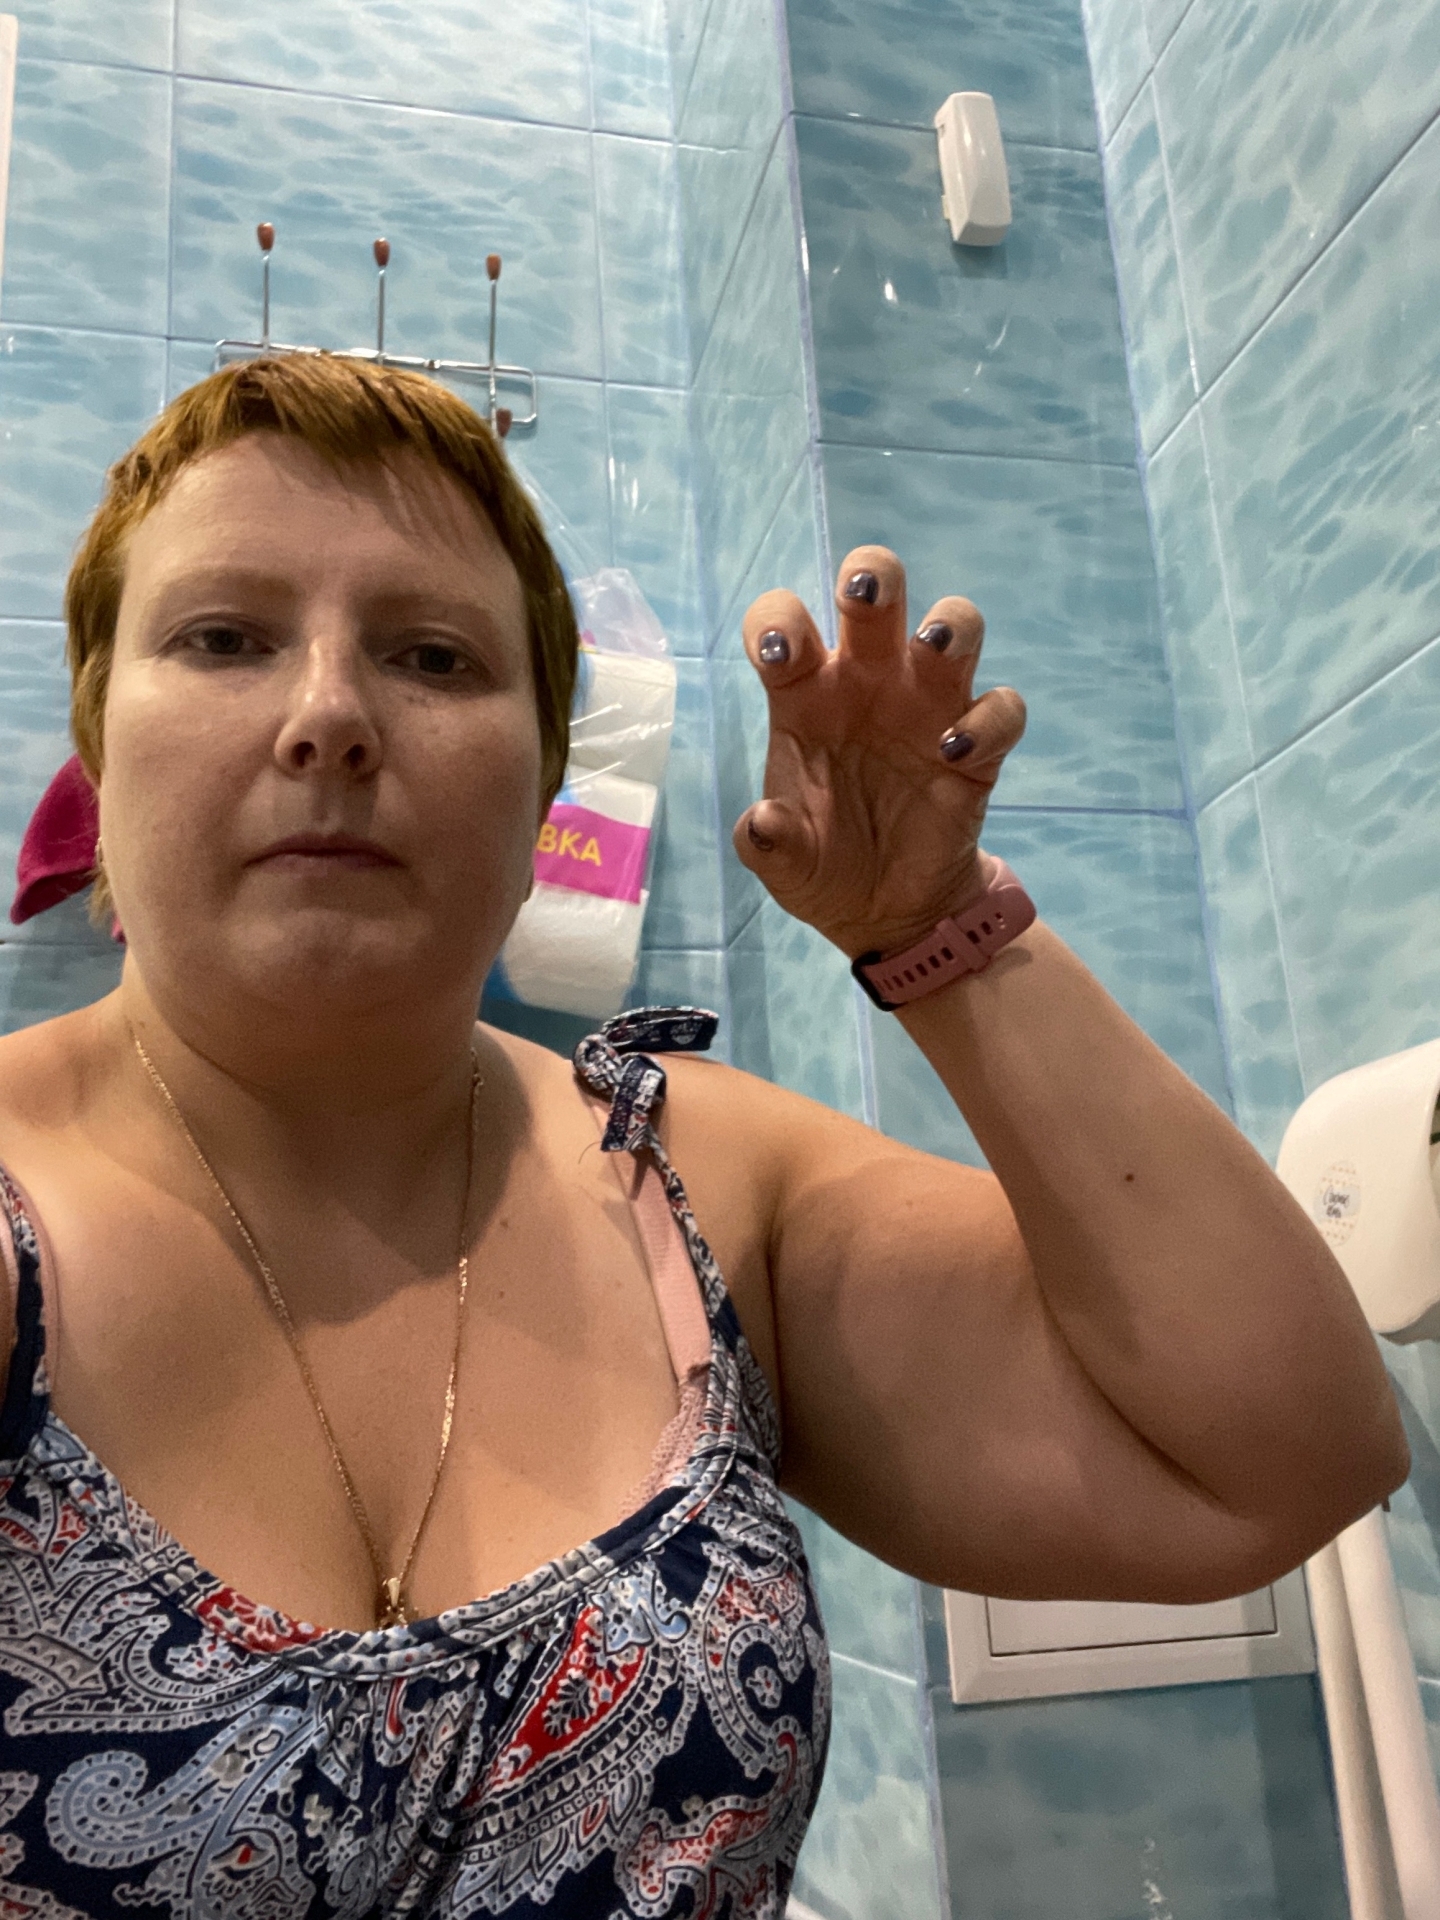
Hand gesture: grabbing